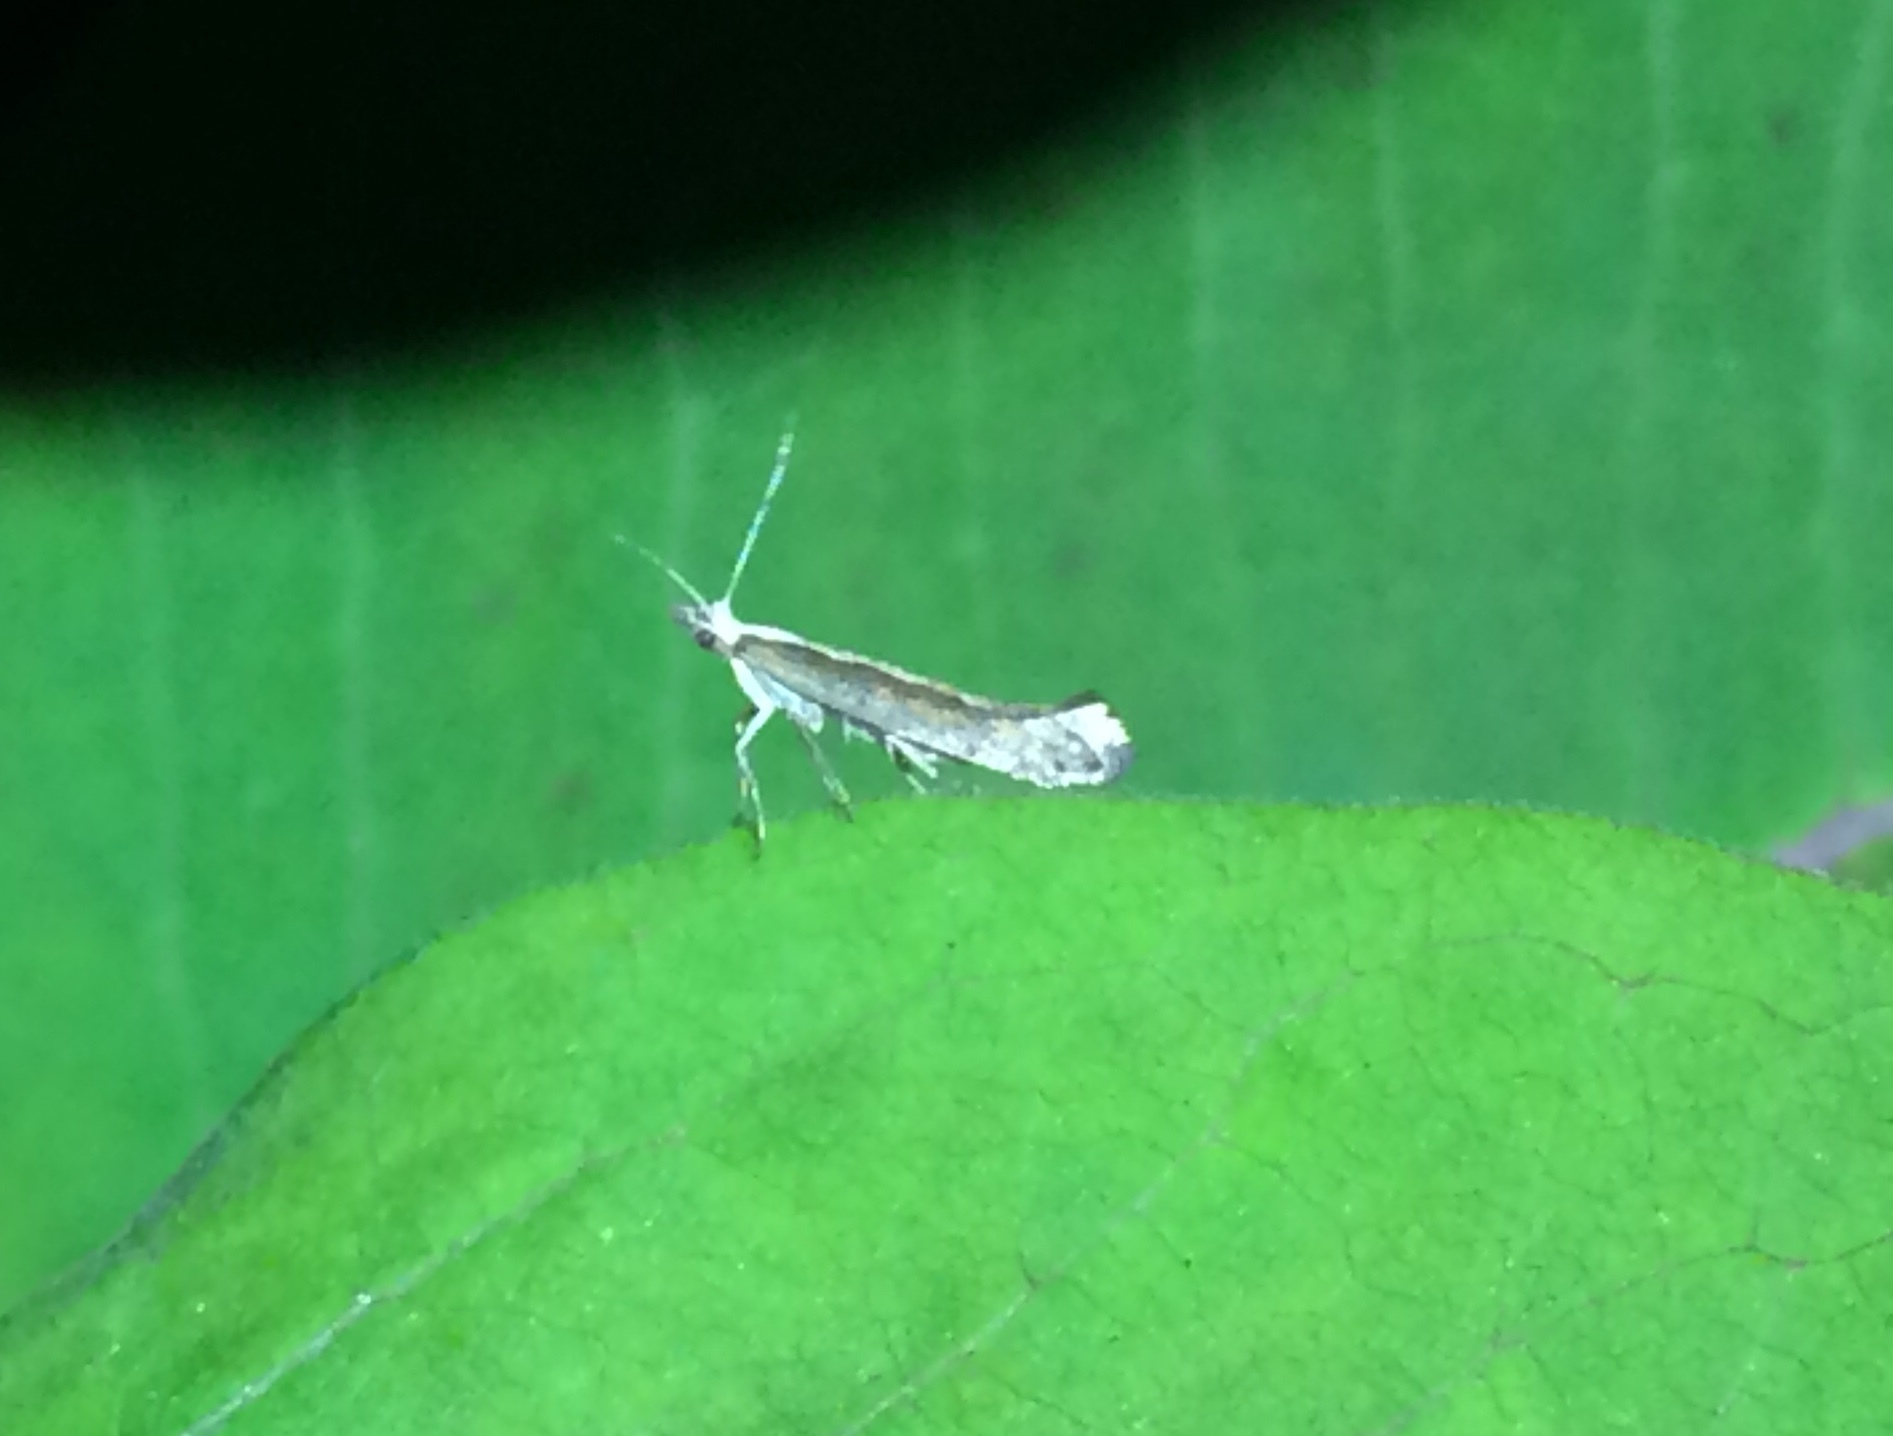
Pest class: diamondback_moth